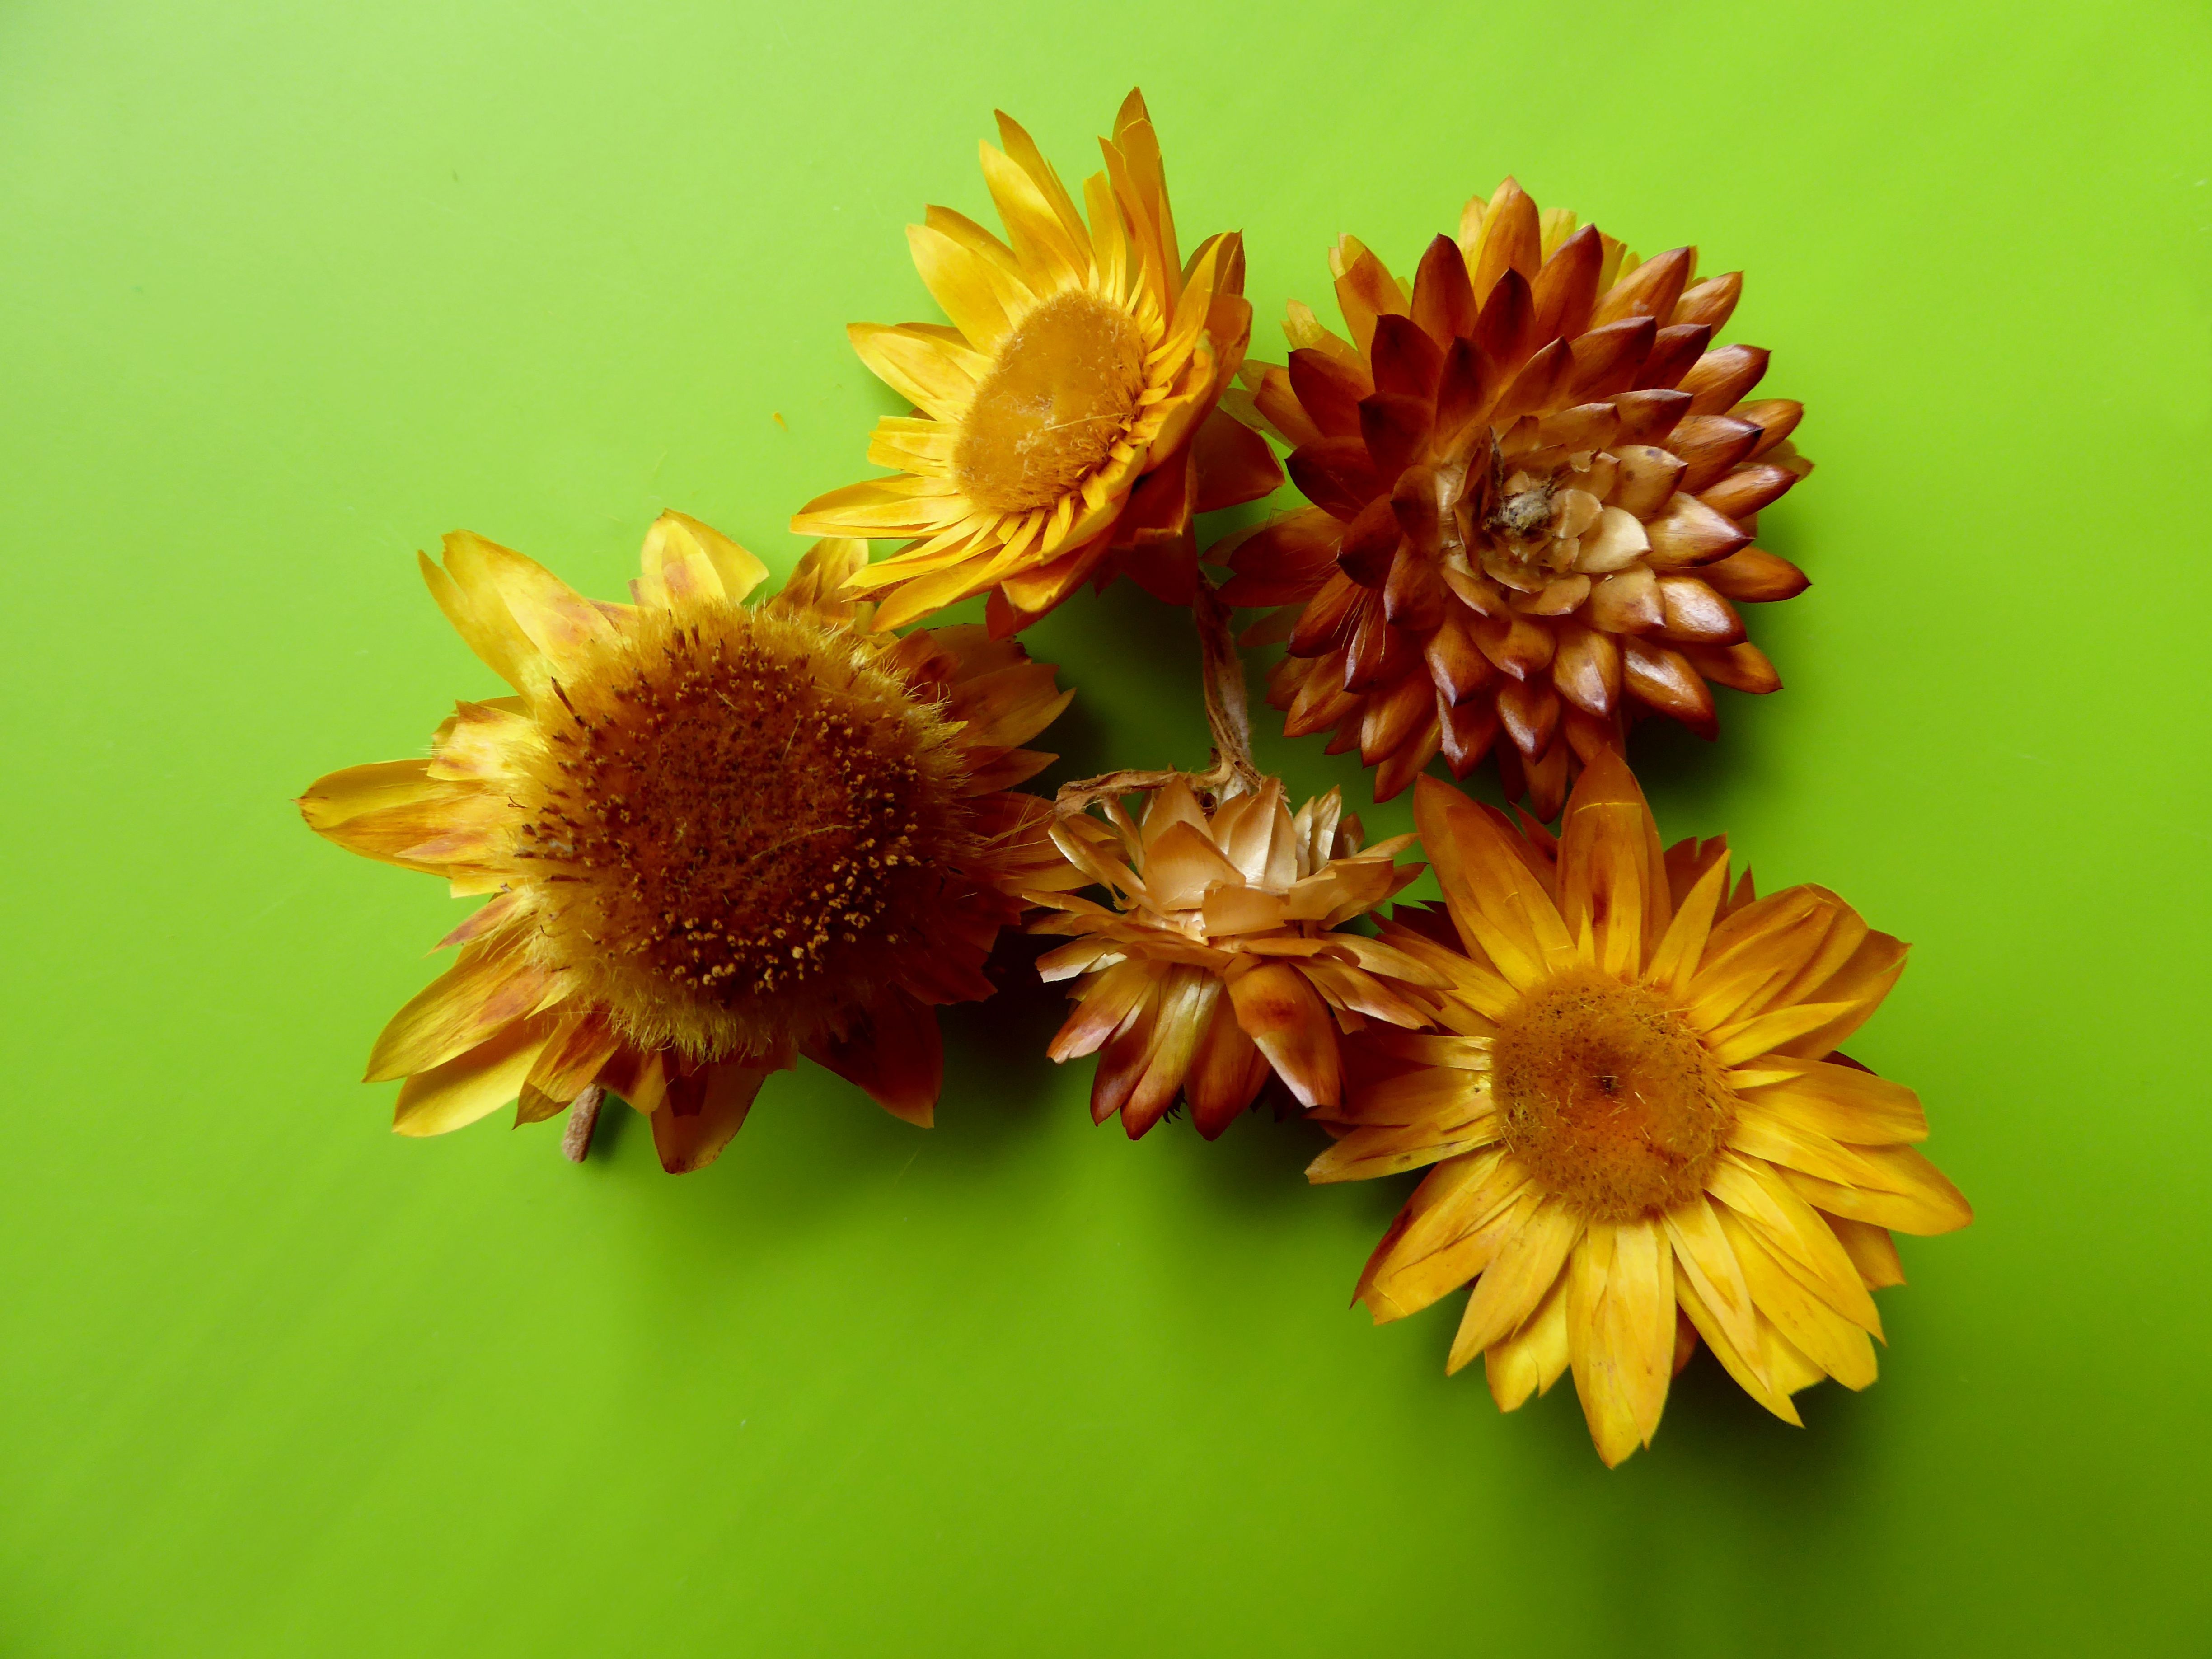
creative, plant, leaf, flower, petal, green, botany, yellow, flora, sunflower, ornament, wildflower, close up, background, macro photography, autumn decoration, flowering plant, daisy family, dry flowers, sunflower seed, plant stem, land plant